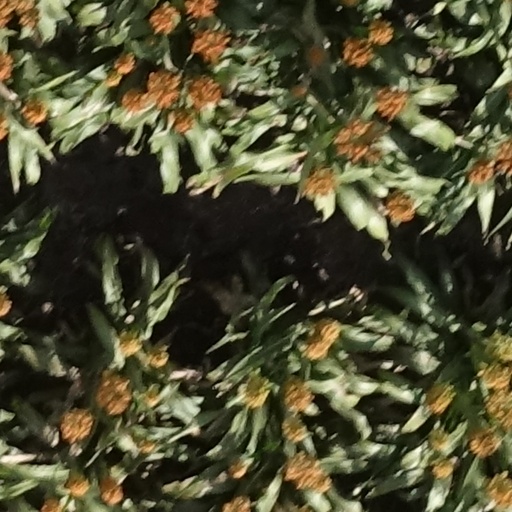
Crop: sorghum